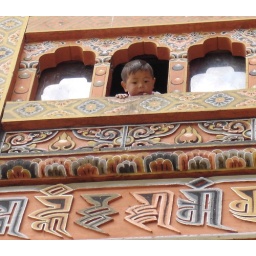
A young boy observing me from the window of a temple in Jakar.